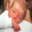
Label: baby